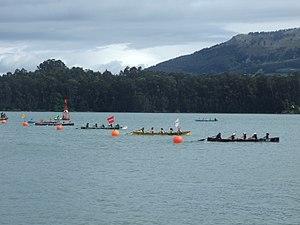
Le Championnat d'Espagne de batels est un championnat qui a lieu tous les ans entre les batels des clubs d'aviron fédérés d'Espagne, organisé par la Fédération espagnole d'Aviron.